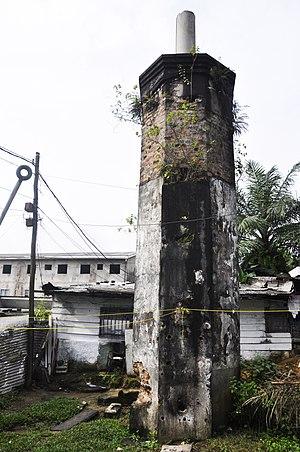
Usine des eaux de Bonakouamouang This is a photo of a monument in Cameroon identified by the ID LT21
La cheminée de Bonakouamong est un vestige d'une usine de traitement de l'eau située dans le quartier d'Akwa, à Douala. L'usine des eaux fut construite par les Allemands au début du XIXᵉ siècle et faisait partie de la première phase d'investissement industriel visant à urbaniser Kamerunstadt.